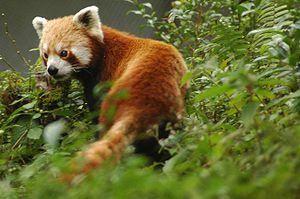
Le Sikkim est un État du nord de l'Inde, dans l'Himalaya.